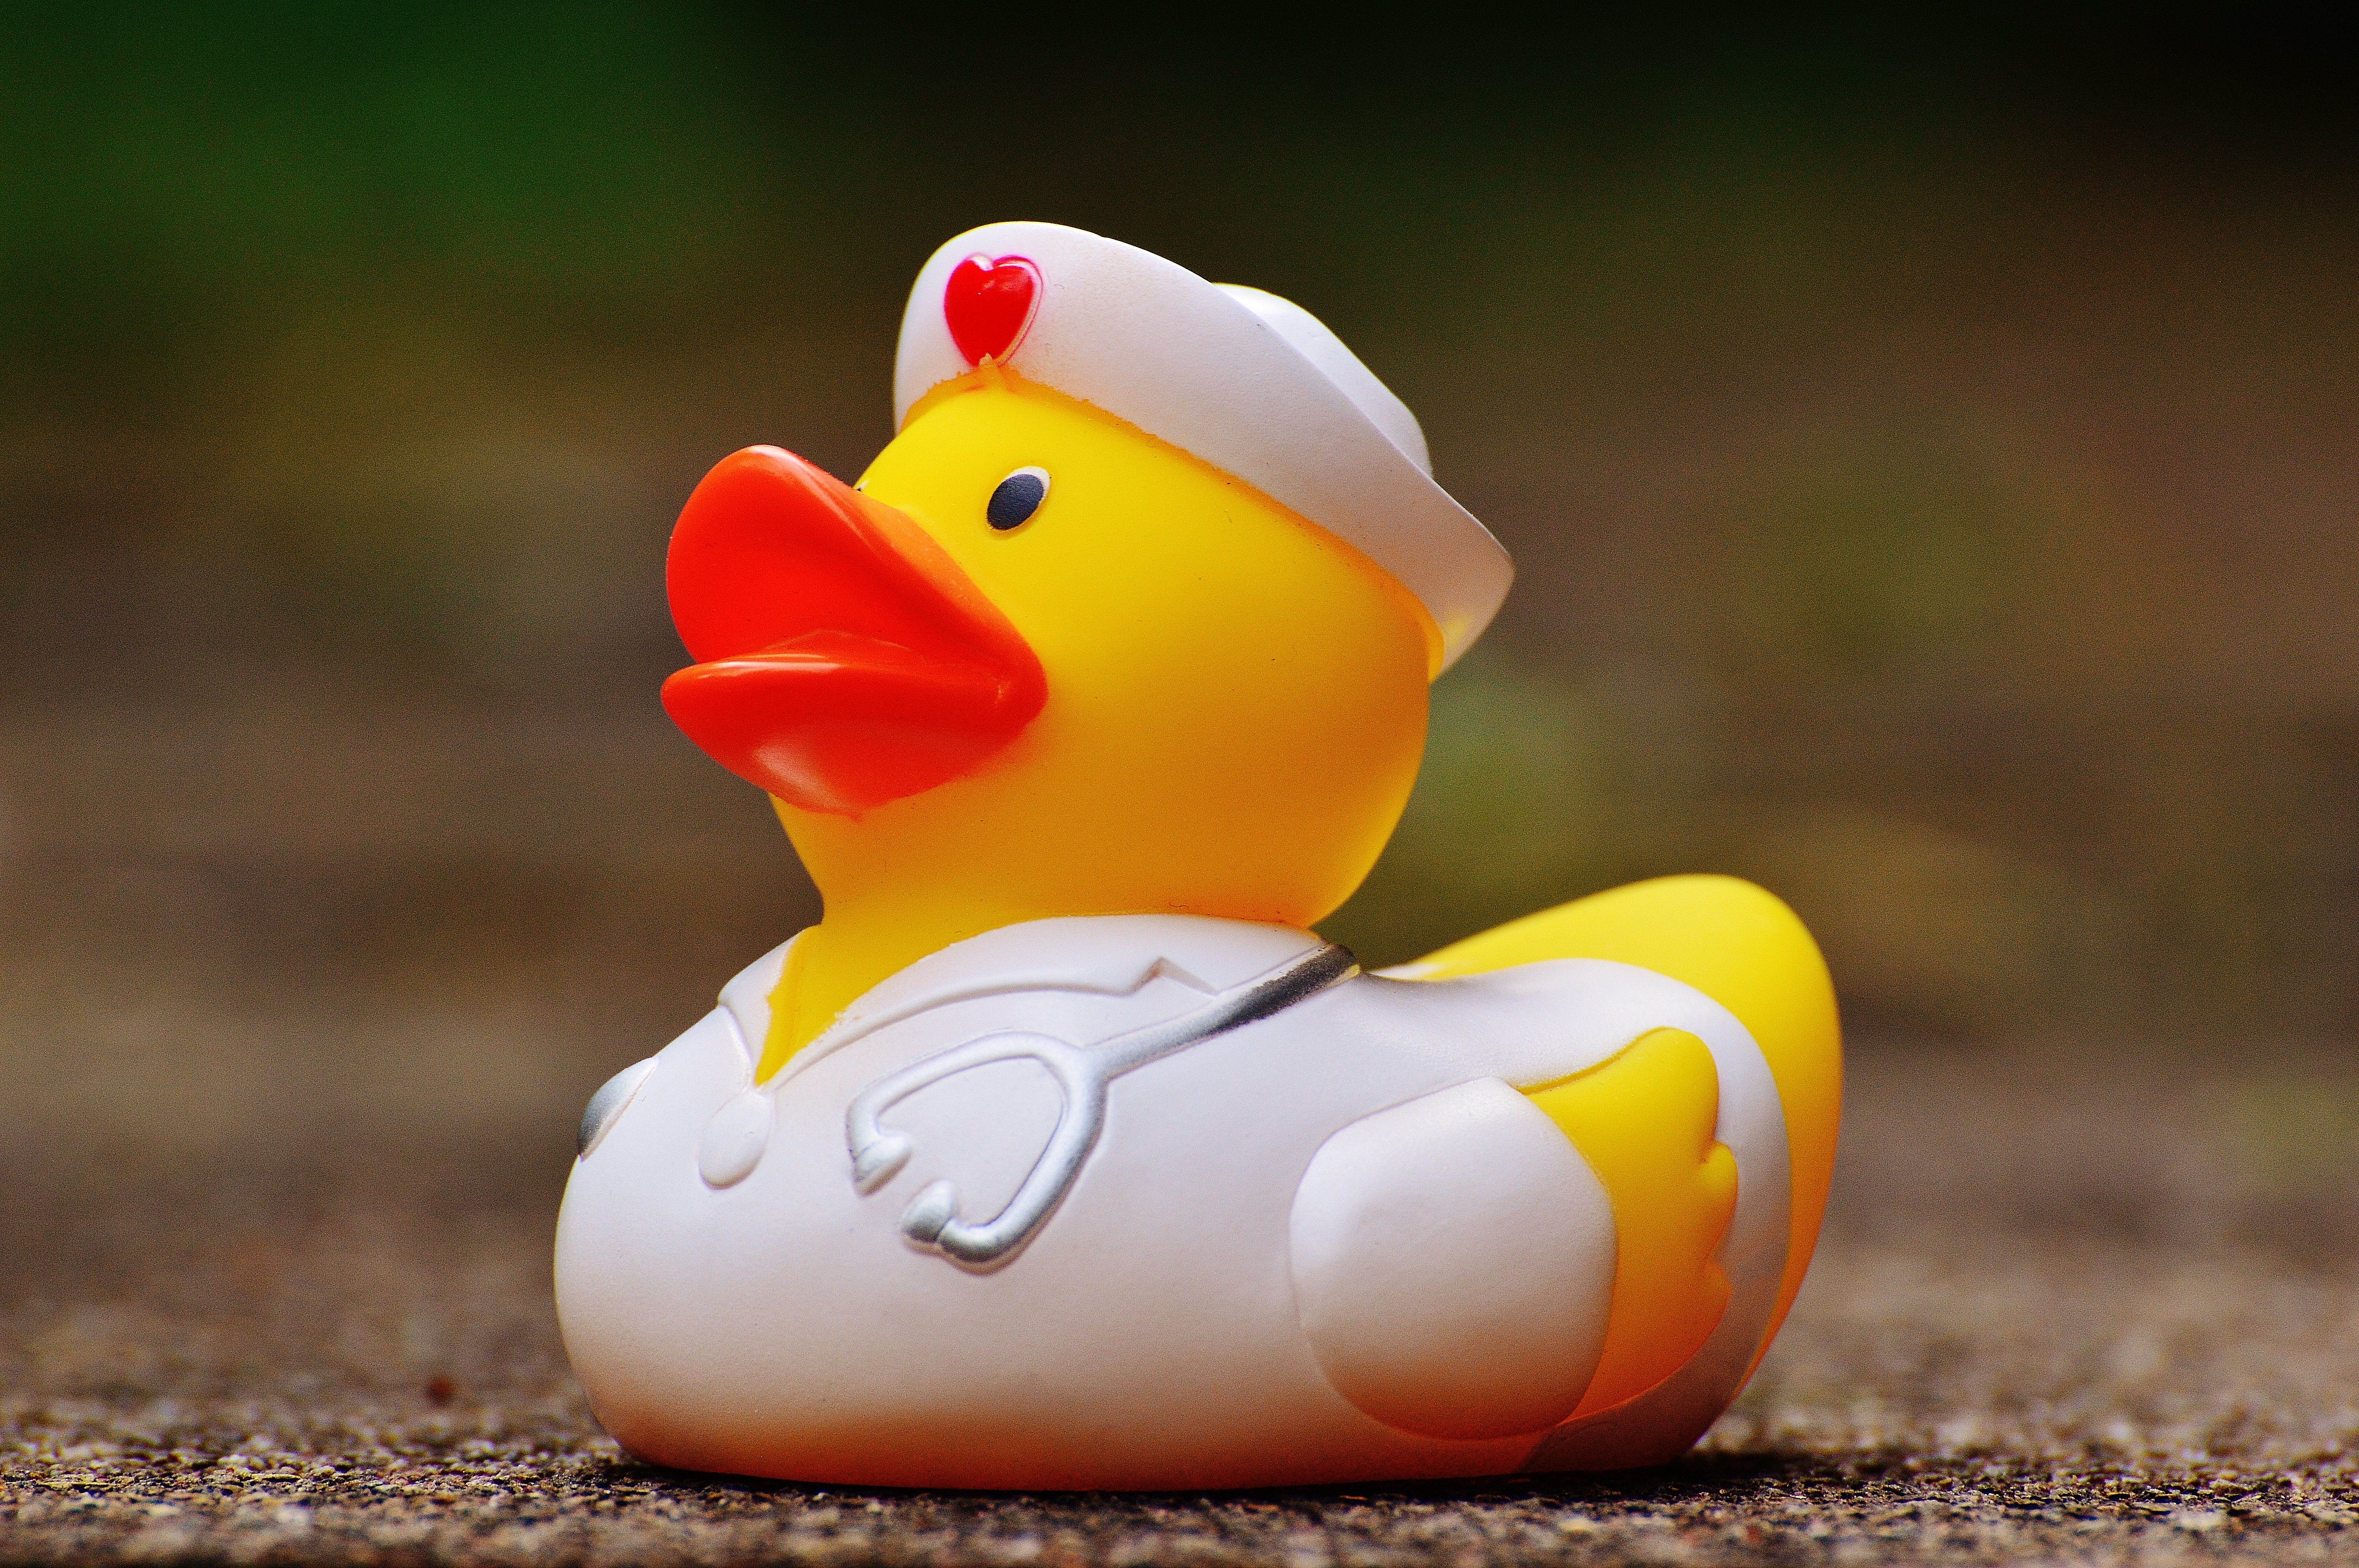
bird, sweet, cute, swim, beak, yellow, poultry, figure, duck, vertebrate, funny, waterfowl, nurse, water bird, bath duck, rubber duck, fun bathing, quietscheente, funny summer, ducks geese and swans